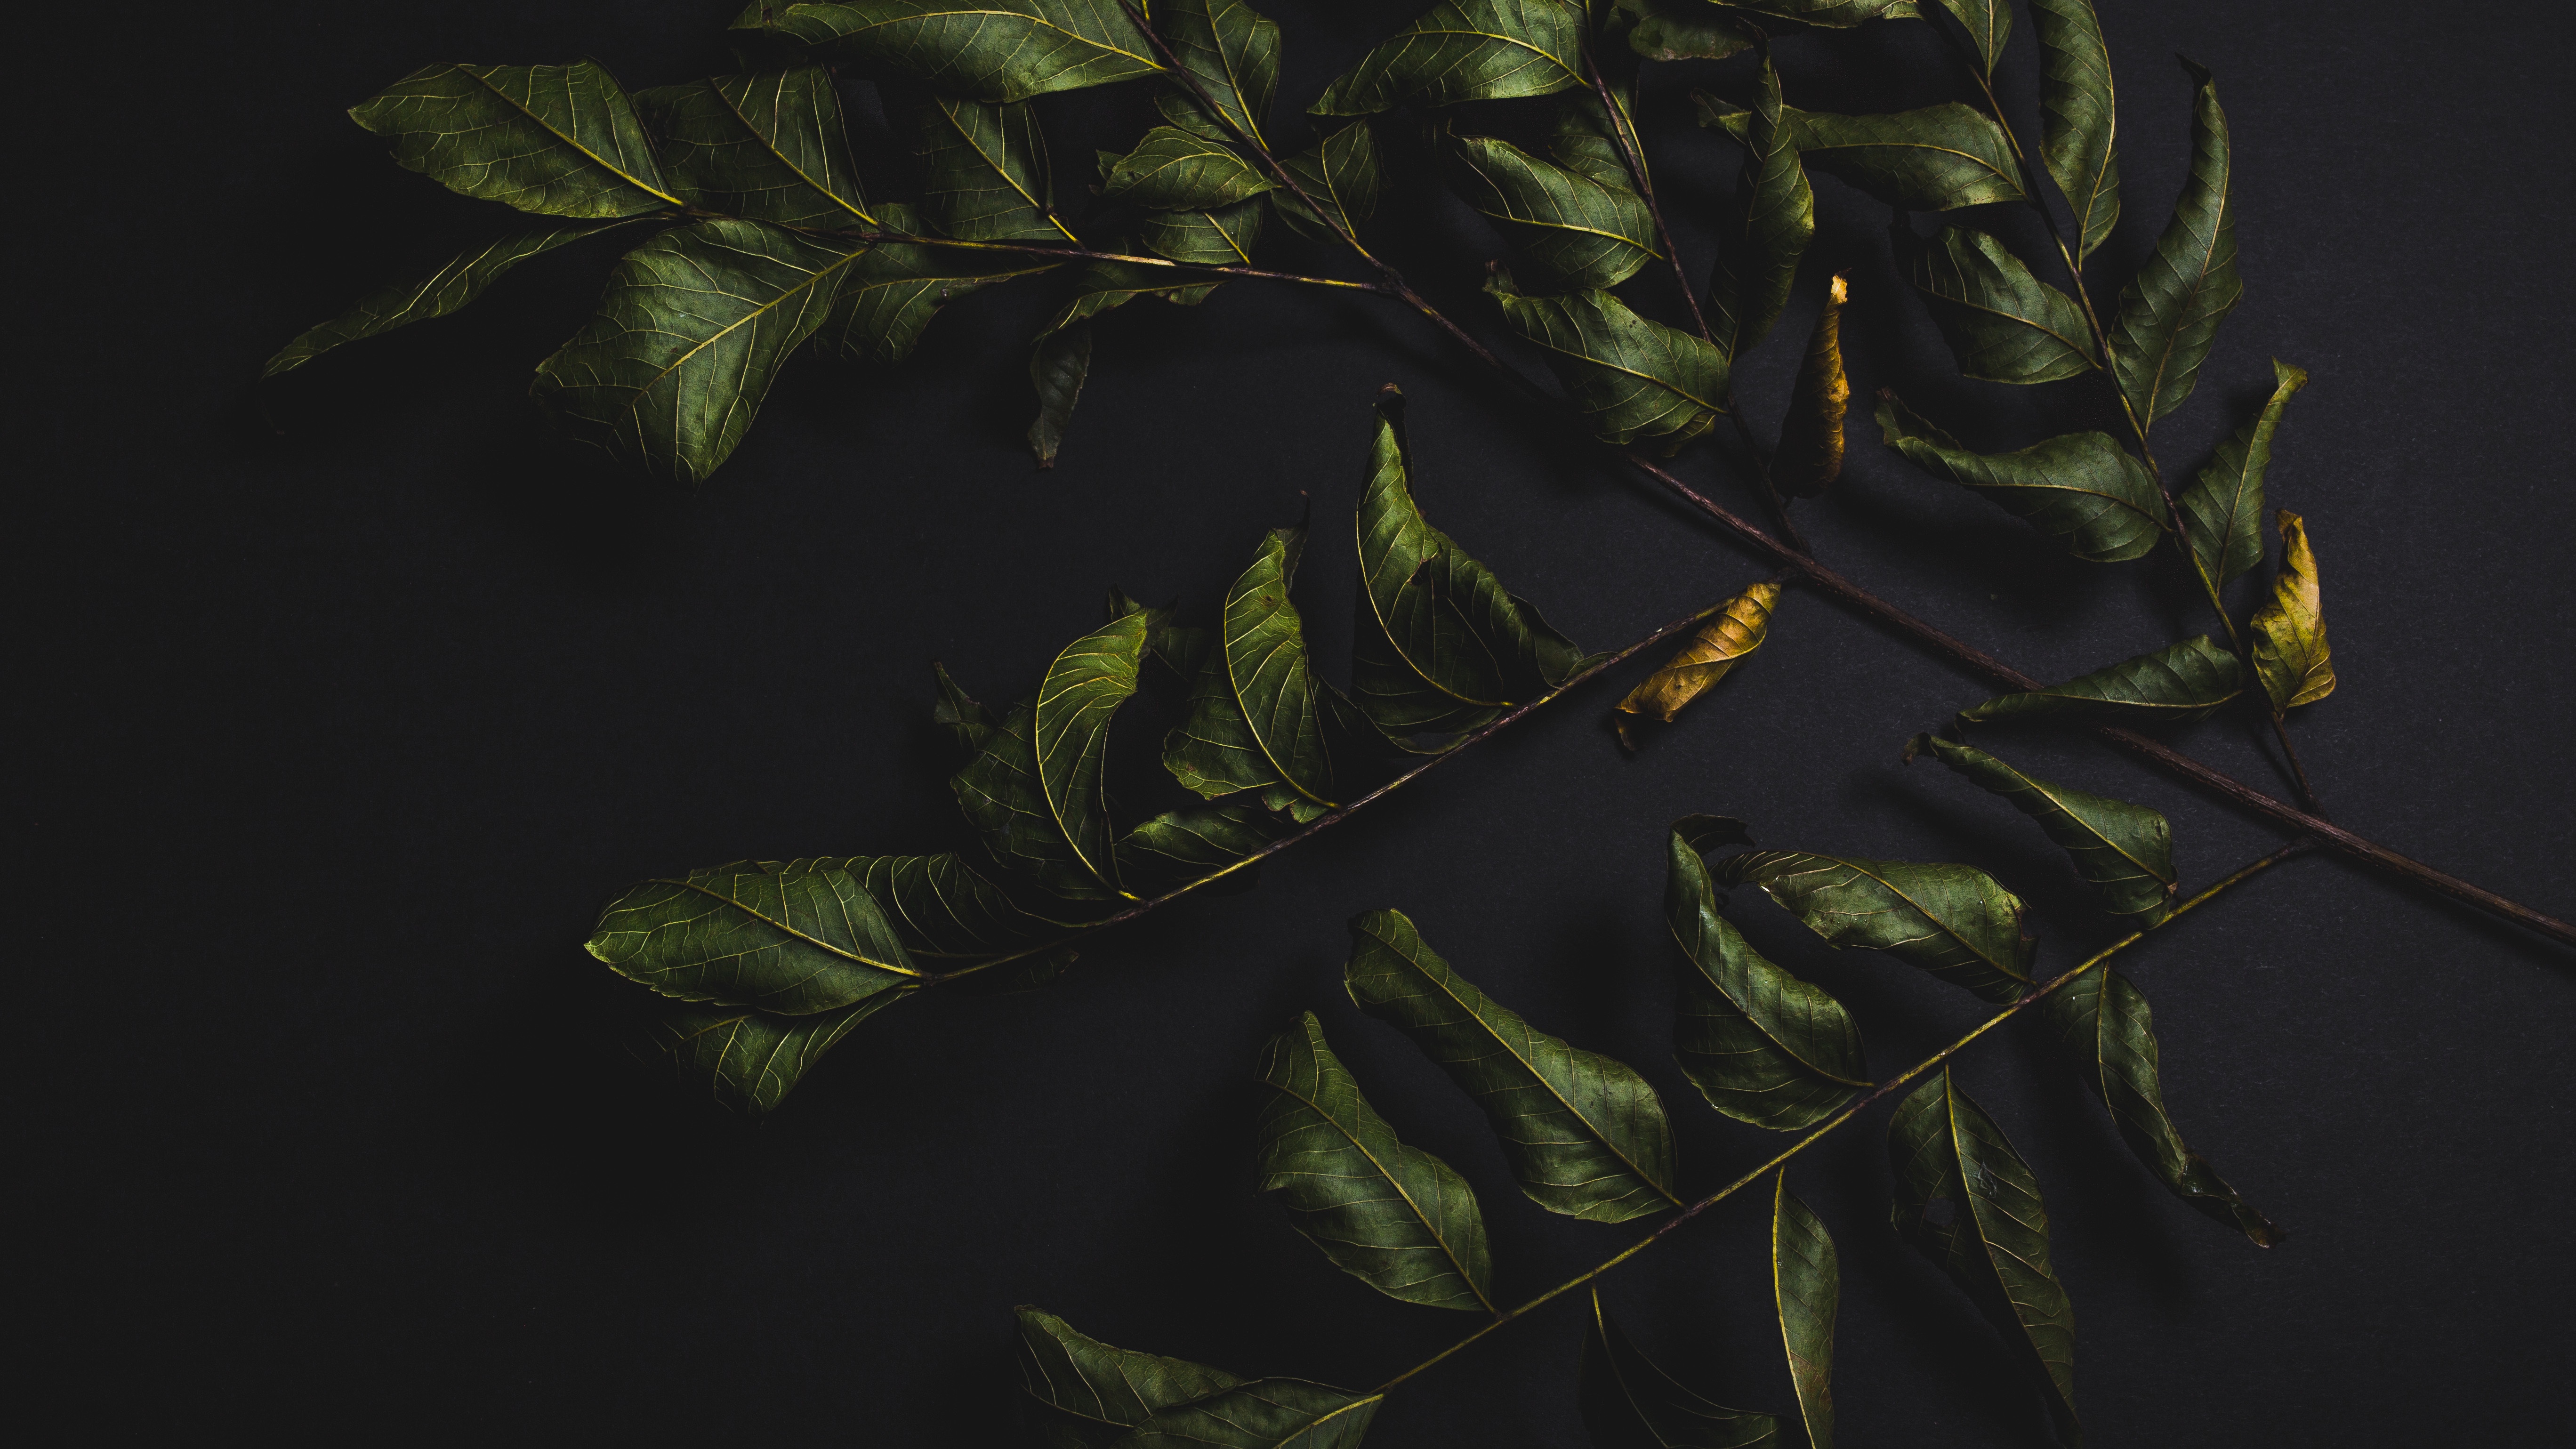
tree, nature, forest, branch, light, plant, sunlight, leaf, flower, green, jungle, autumn, darkness, botany, flora, macro photography, plant stem, woody plant